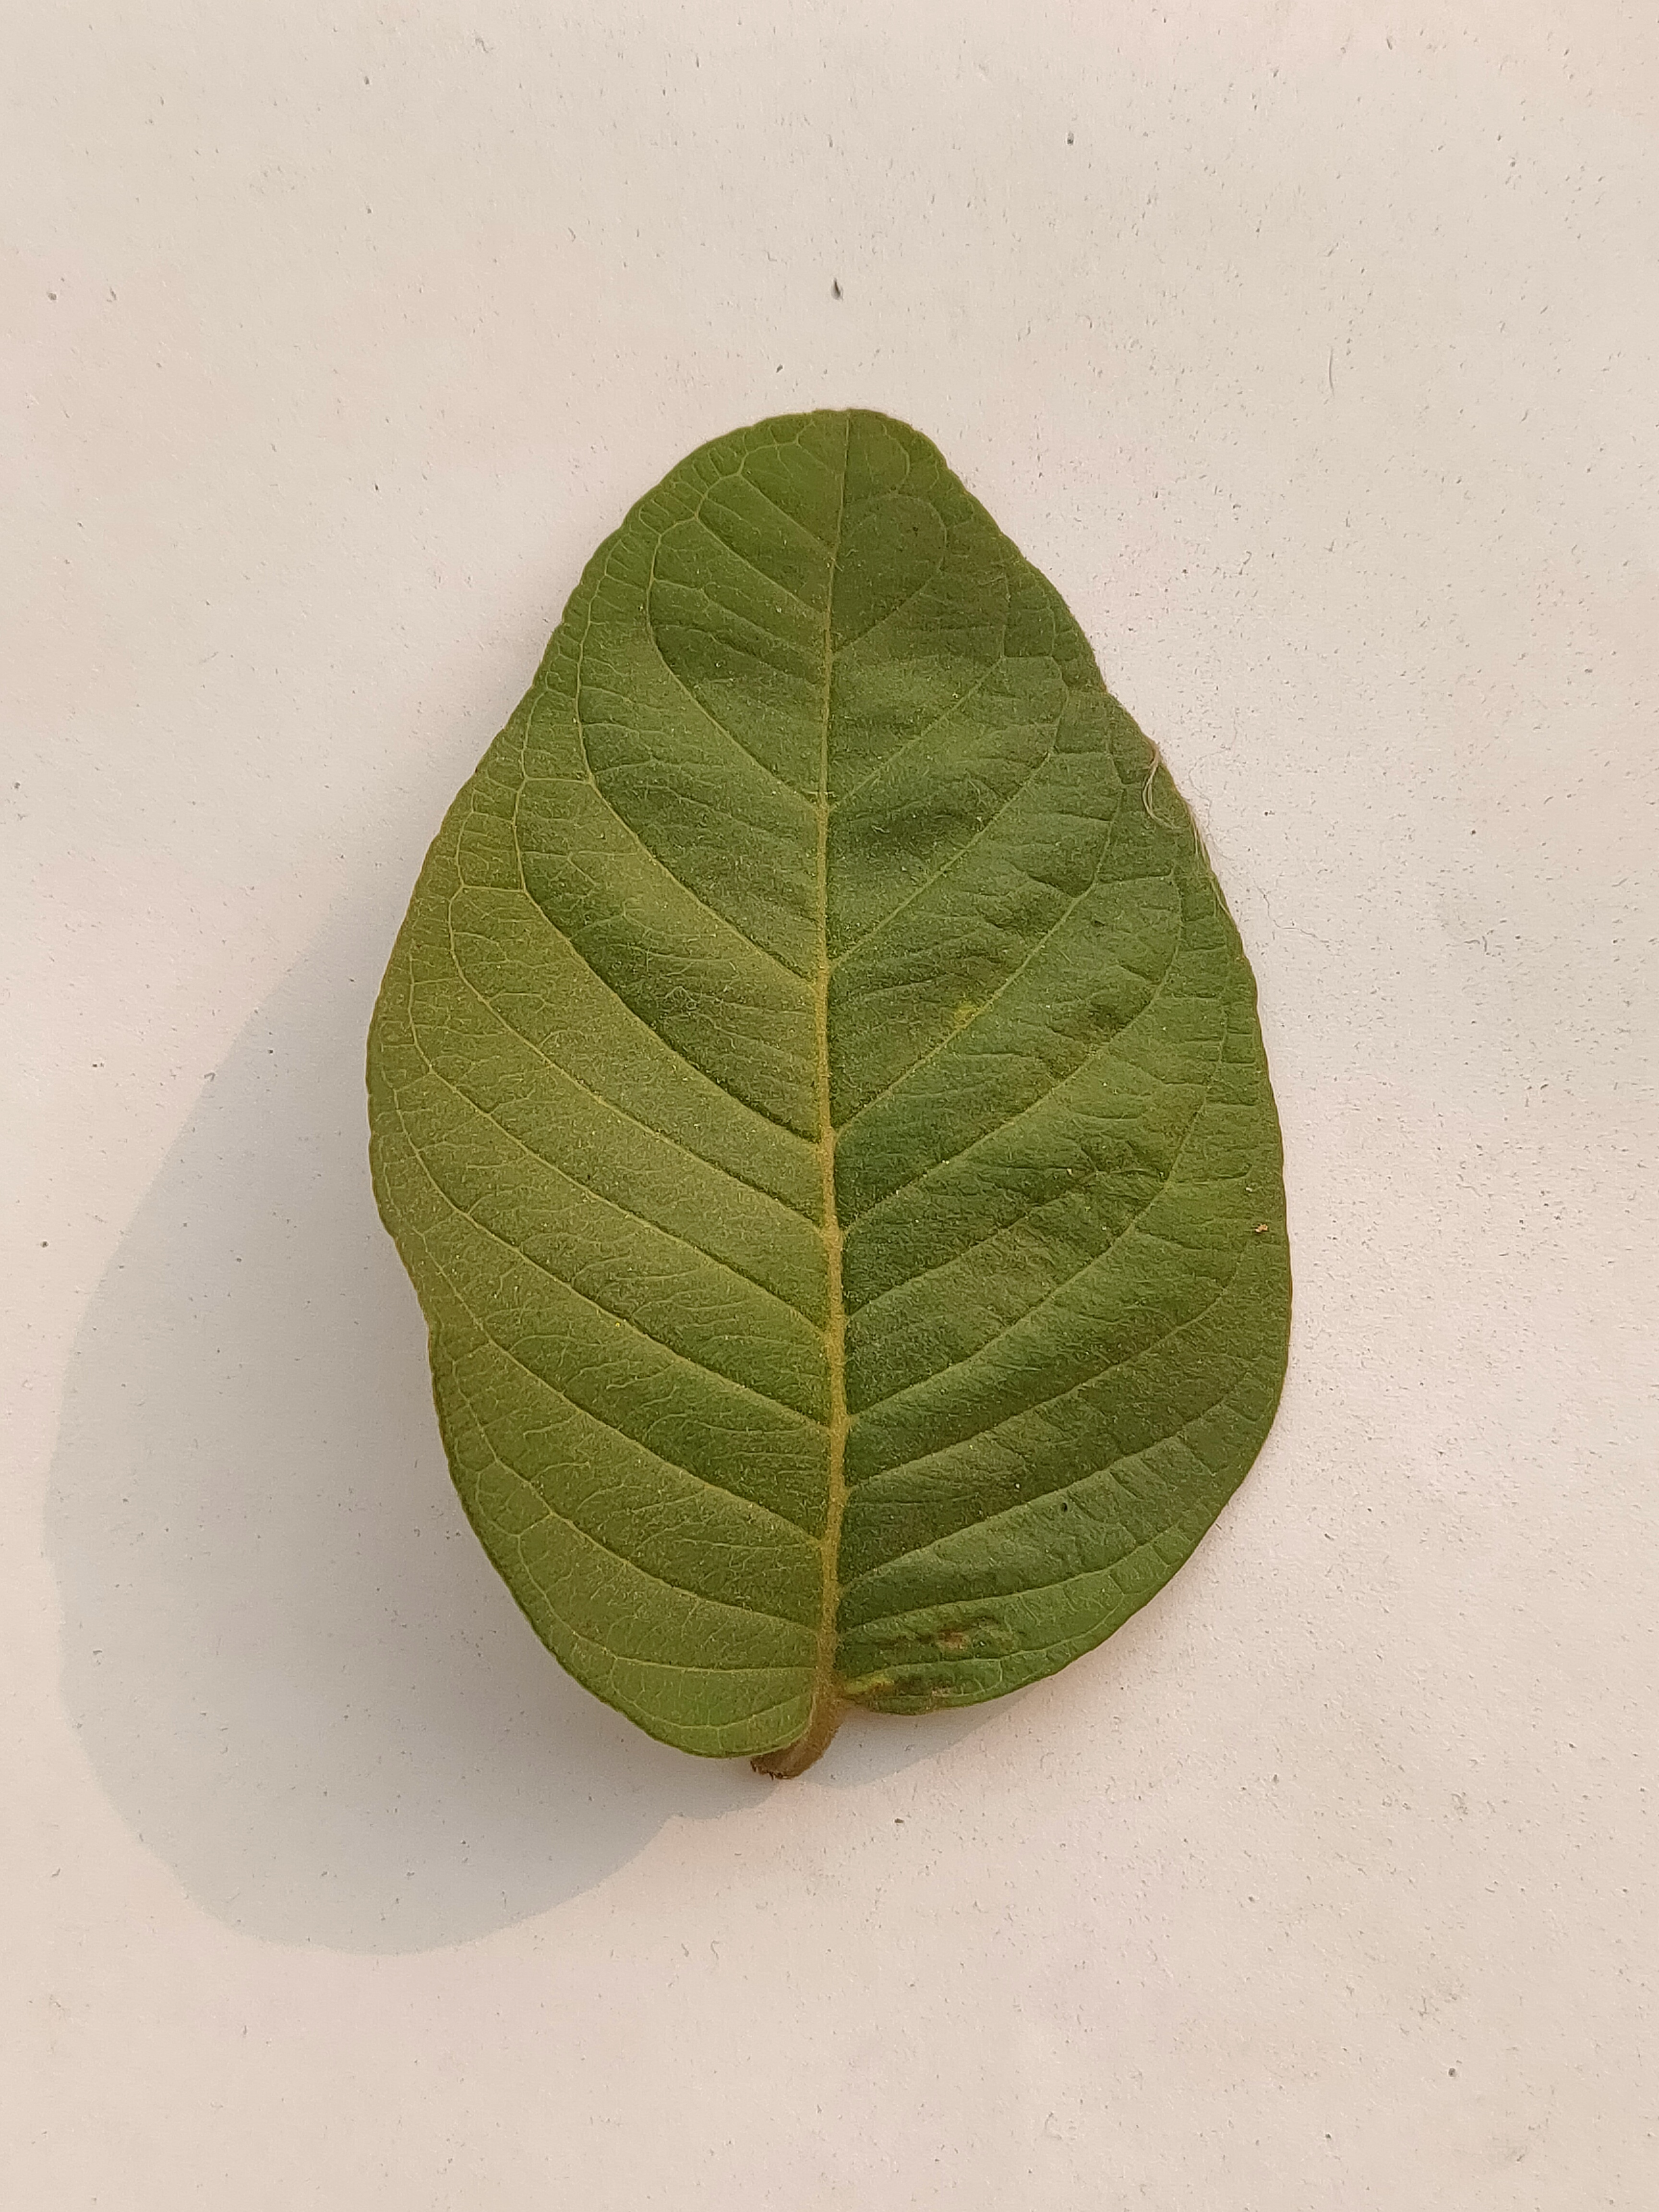
Leaf variety: Guava